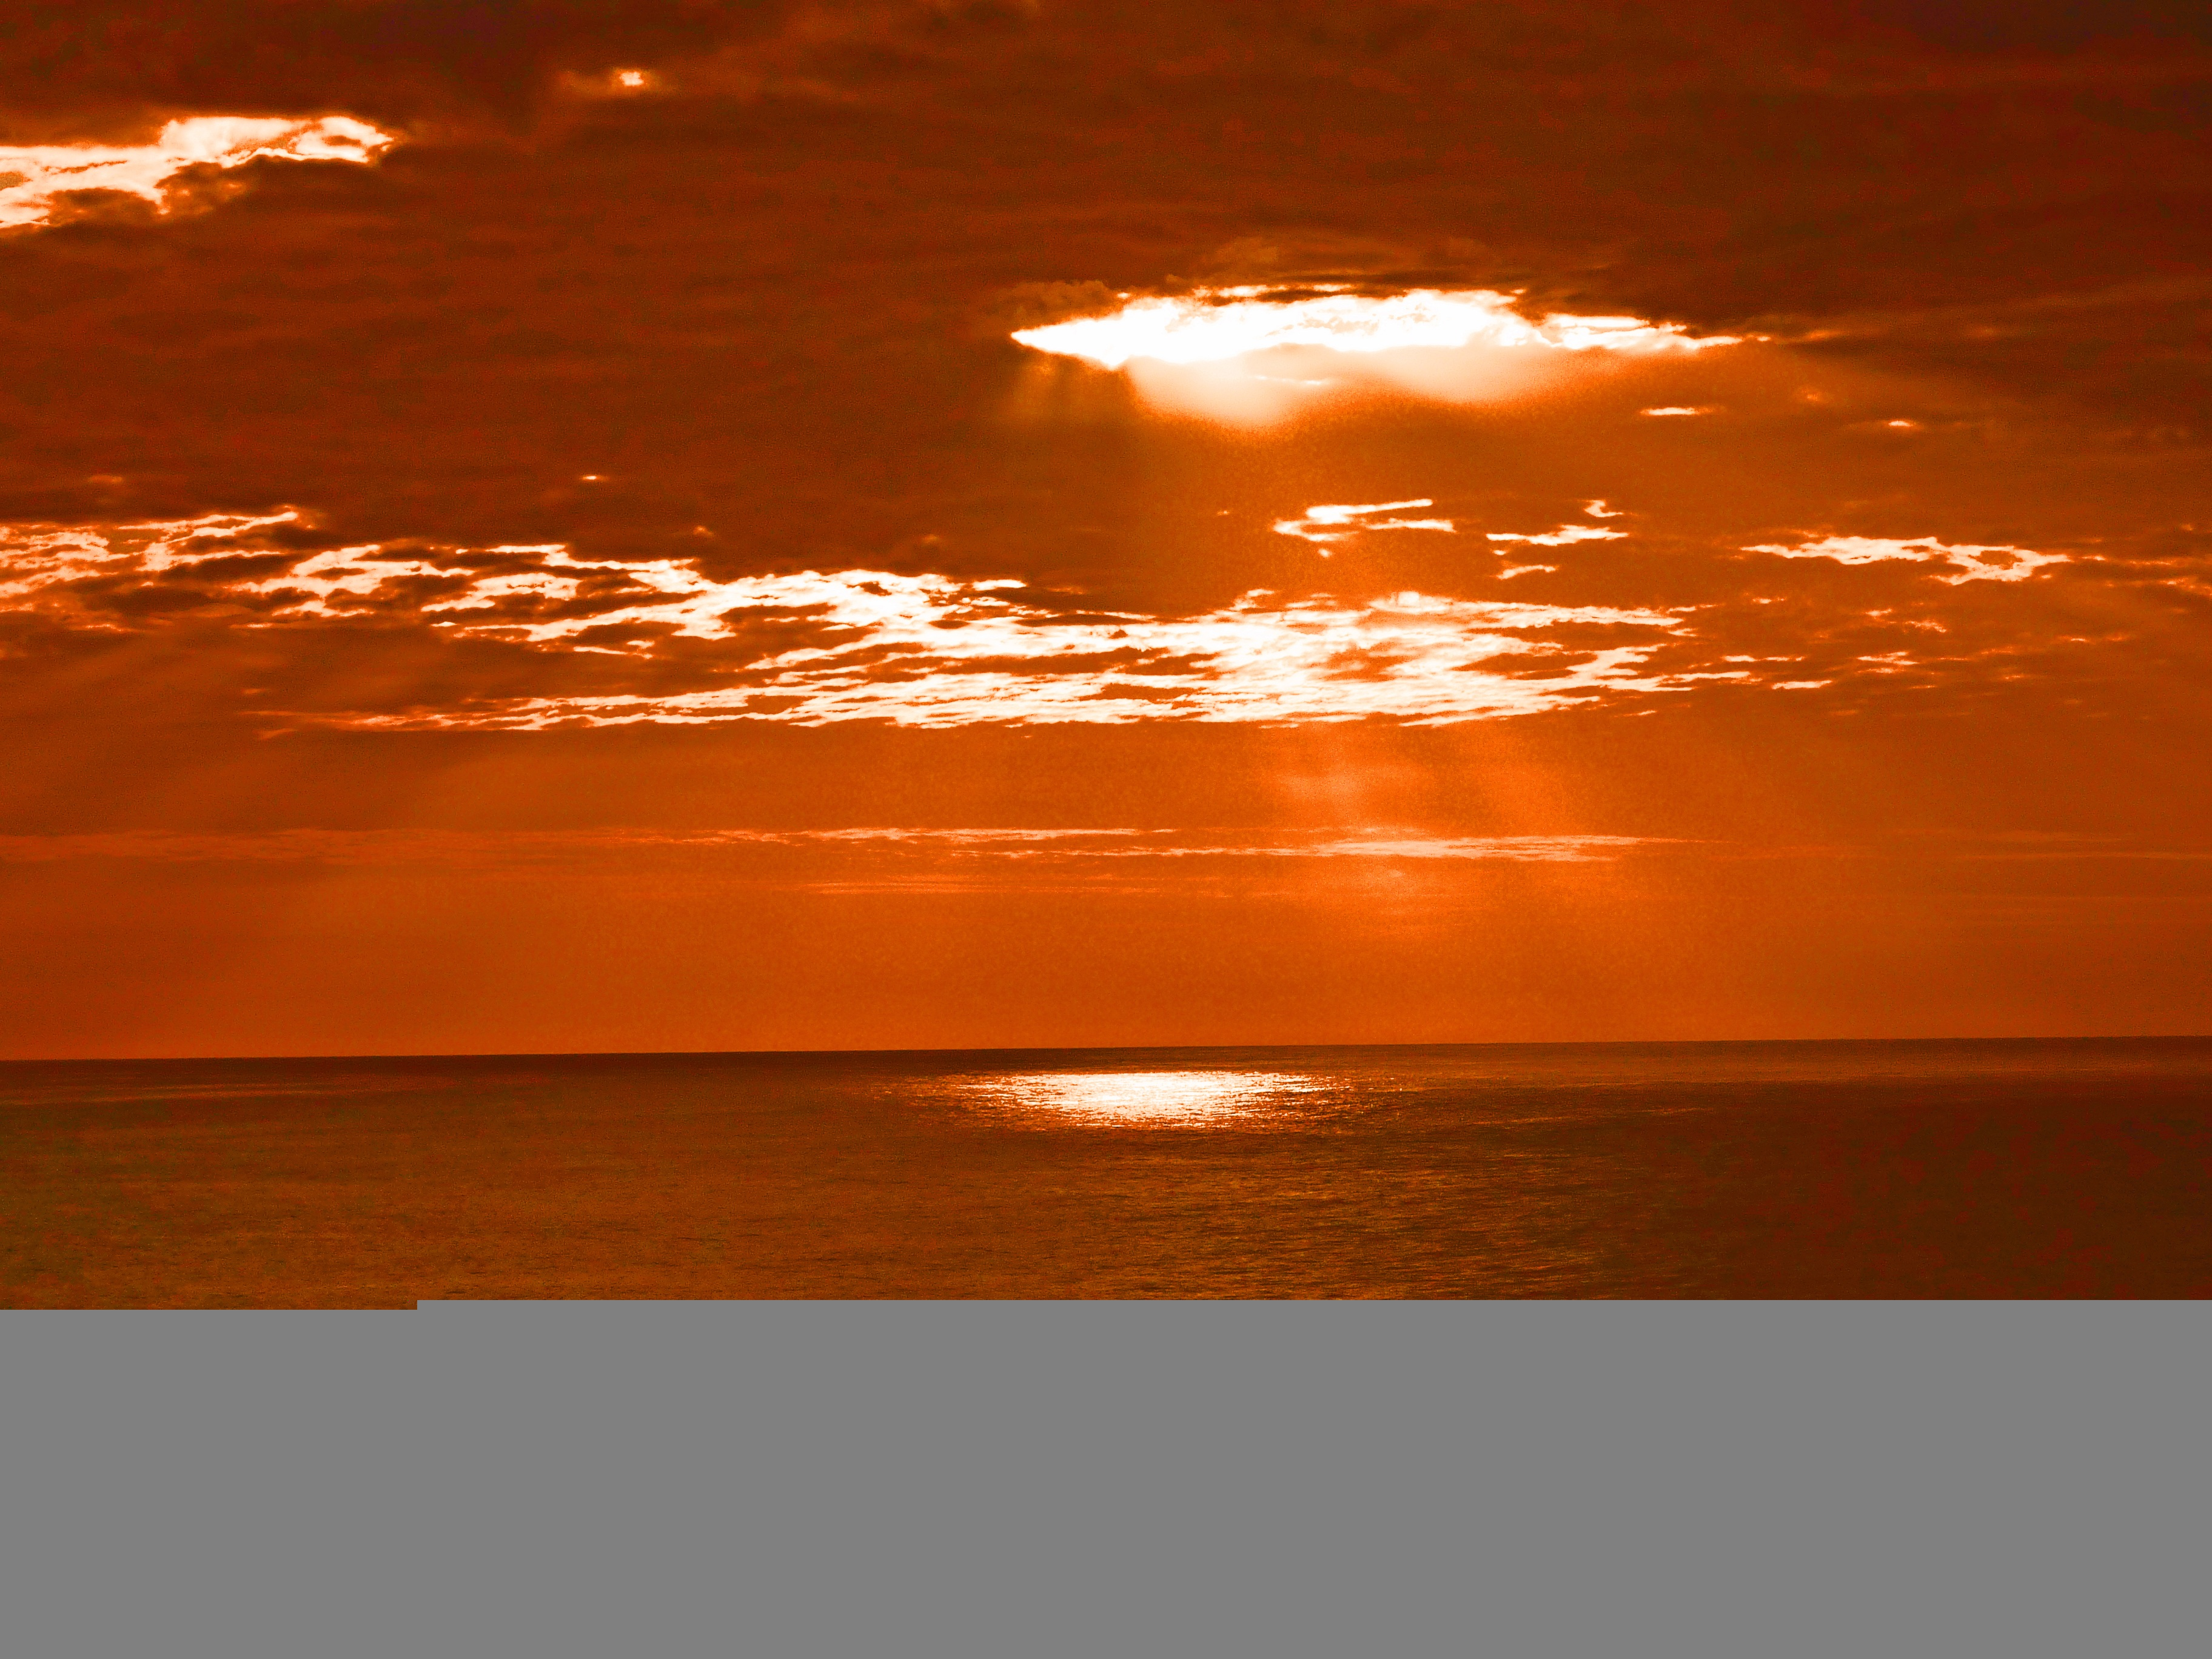
sea, water, ocean, horizon, light, cloud, sky, sun, sunrise, sunset, sunlight, wave, dawn, atmosphere, dusk, evening, reflection, sunbeam, afterglow, red sky at morning